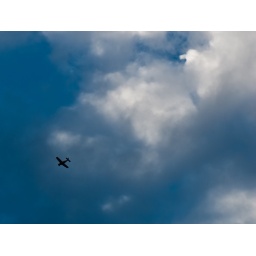
airplane in the clouds